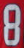
Number: 8